Windows 10

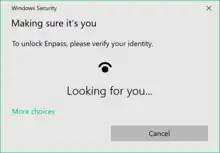
Windows Hello unlock prompt while using Enpass (a password manager)

A new iteration of the Start menu is used on the Windows 10 desktop, with a list of places and other options on the left side, and tiles representing applications on the right. The menu can be resized, and expanded into a full-screen display, which is the default option in Tablet mode. A new virtual desktop system was added by a feature known as Task View, which displays all open windows and allows users to switch between them, or switch between multiple workspaces. Universal apps, which previously could be used only in full screen mode, can now be used in self-contained windows similarly to other programs. Program windows can now be snapped to quadrants of the screen by dragging them to the corner. When a window is snapped to one side of the screen, Task View appears and the user is prompted to choose a second window to fill the unused side of the screen (called "Snap Assist"). The Windows system icons were also changed.